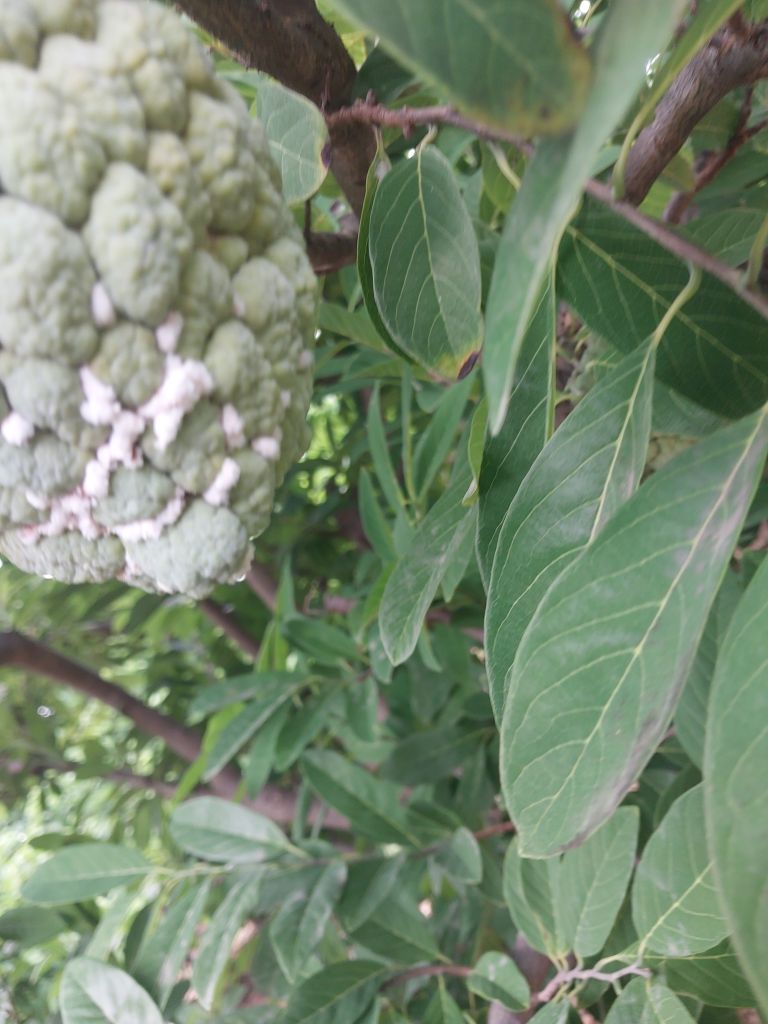
Disease label: Mealy Bug